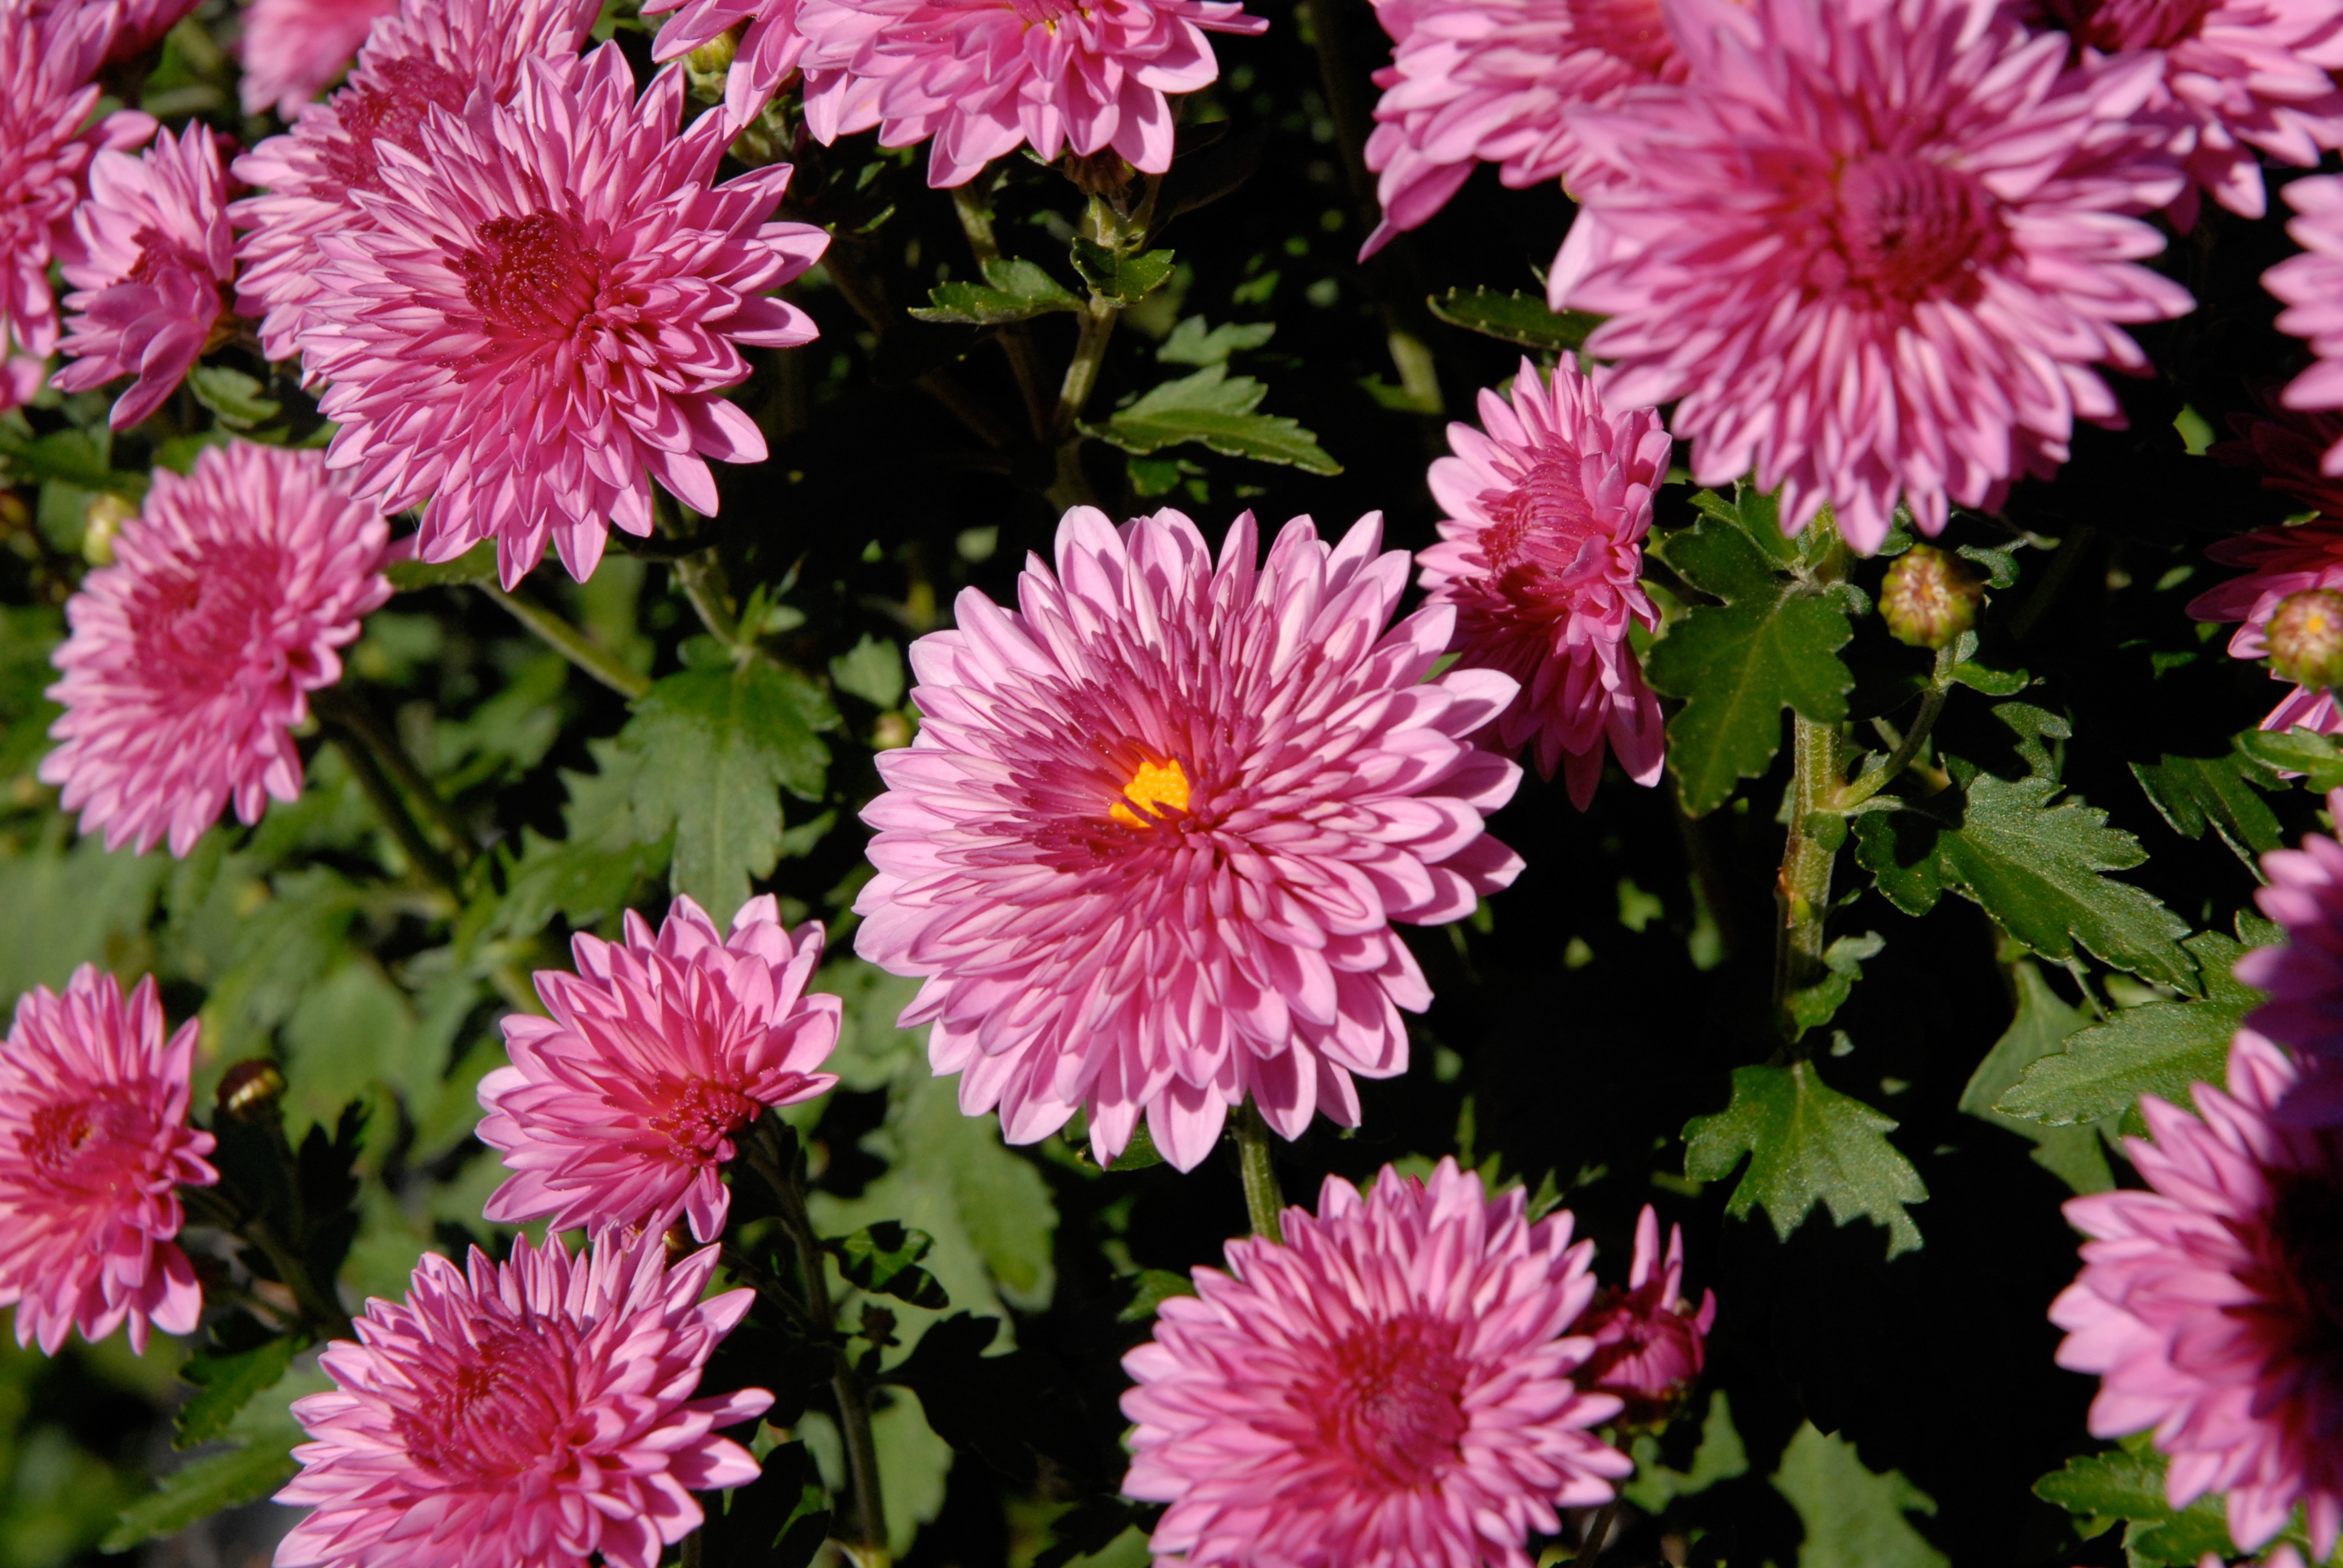
plant, flower, petal, aster, mum, vibrant, flowering plant, daisy family, asterales, annual plant, land plant, marguerite daisy, chrysanths, purple mums